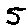
Label: 5